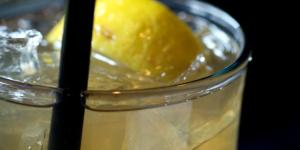
long island iced tea